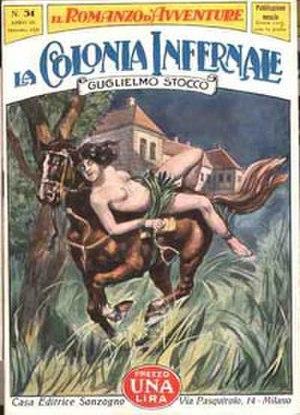
L'histoire de la science-fiction italienne est un parcours varié d'un genre littéraire qui s'est répandu au niveau populaire après la Seconde Guerre mondiale et en particulier depuis le milieu des années 1950, dans le sillage de la littérature américaine et britannique.